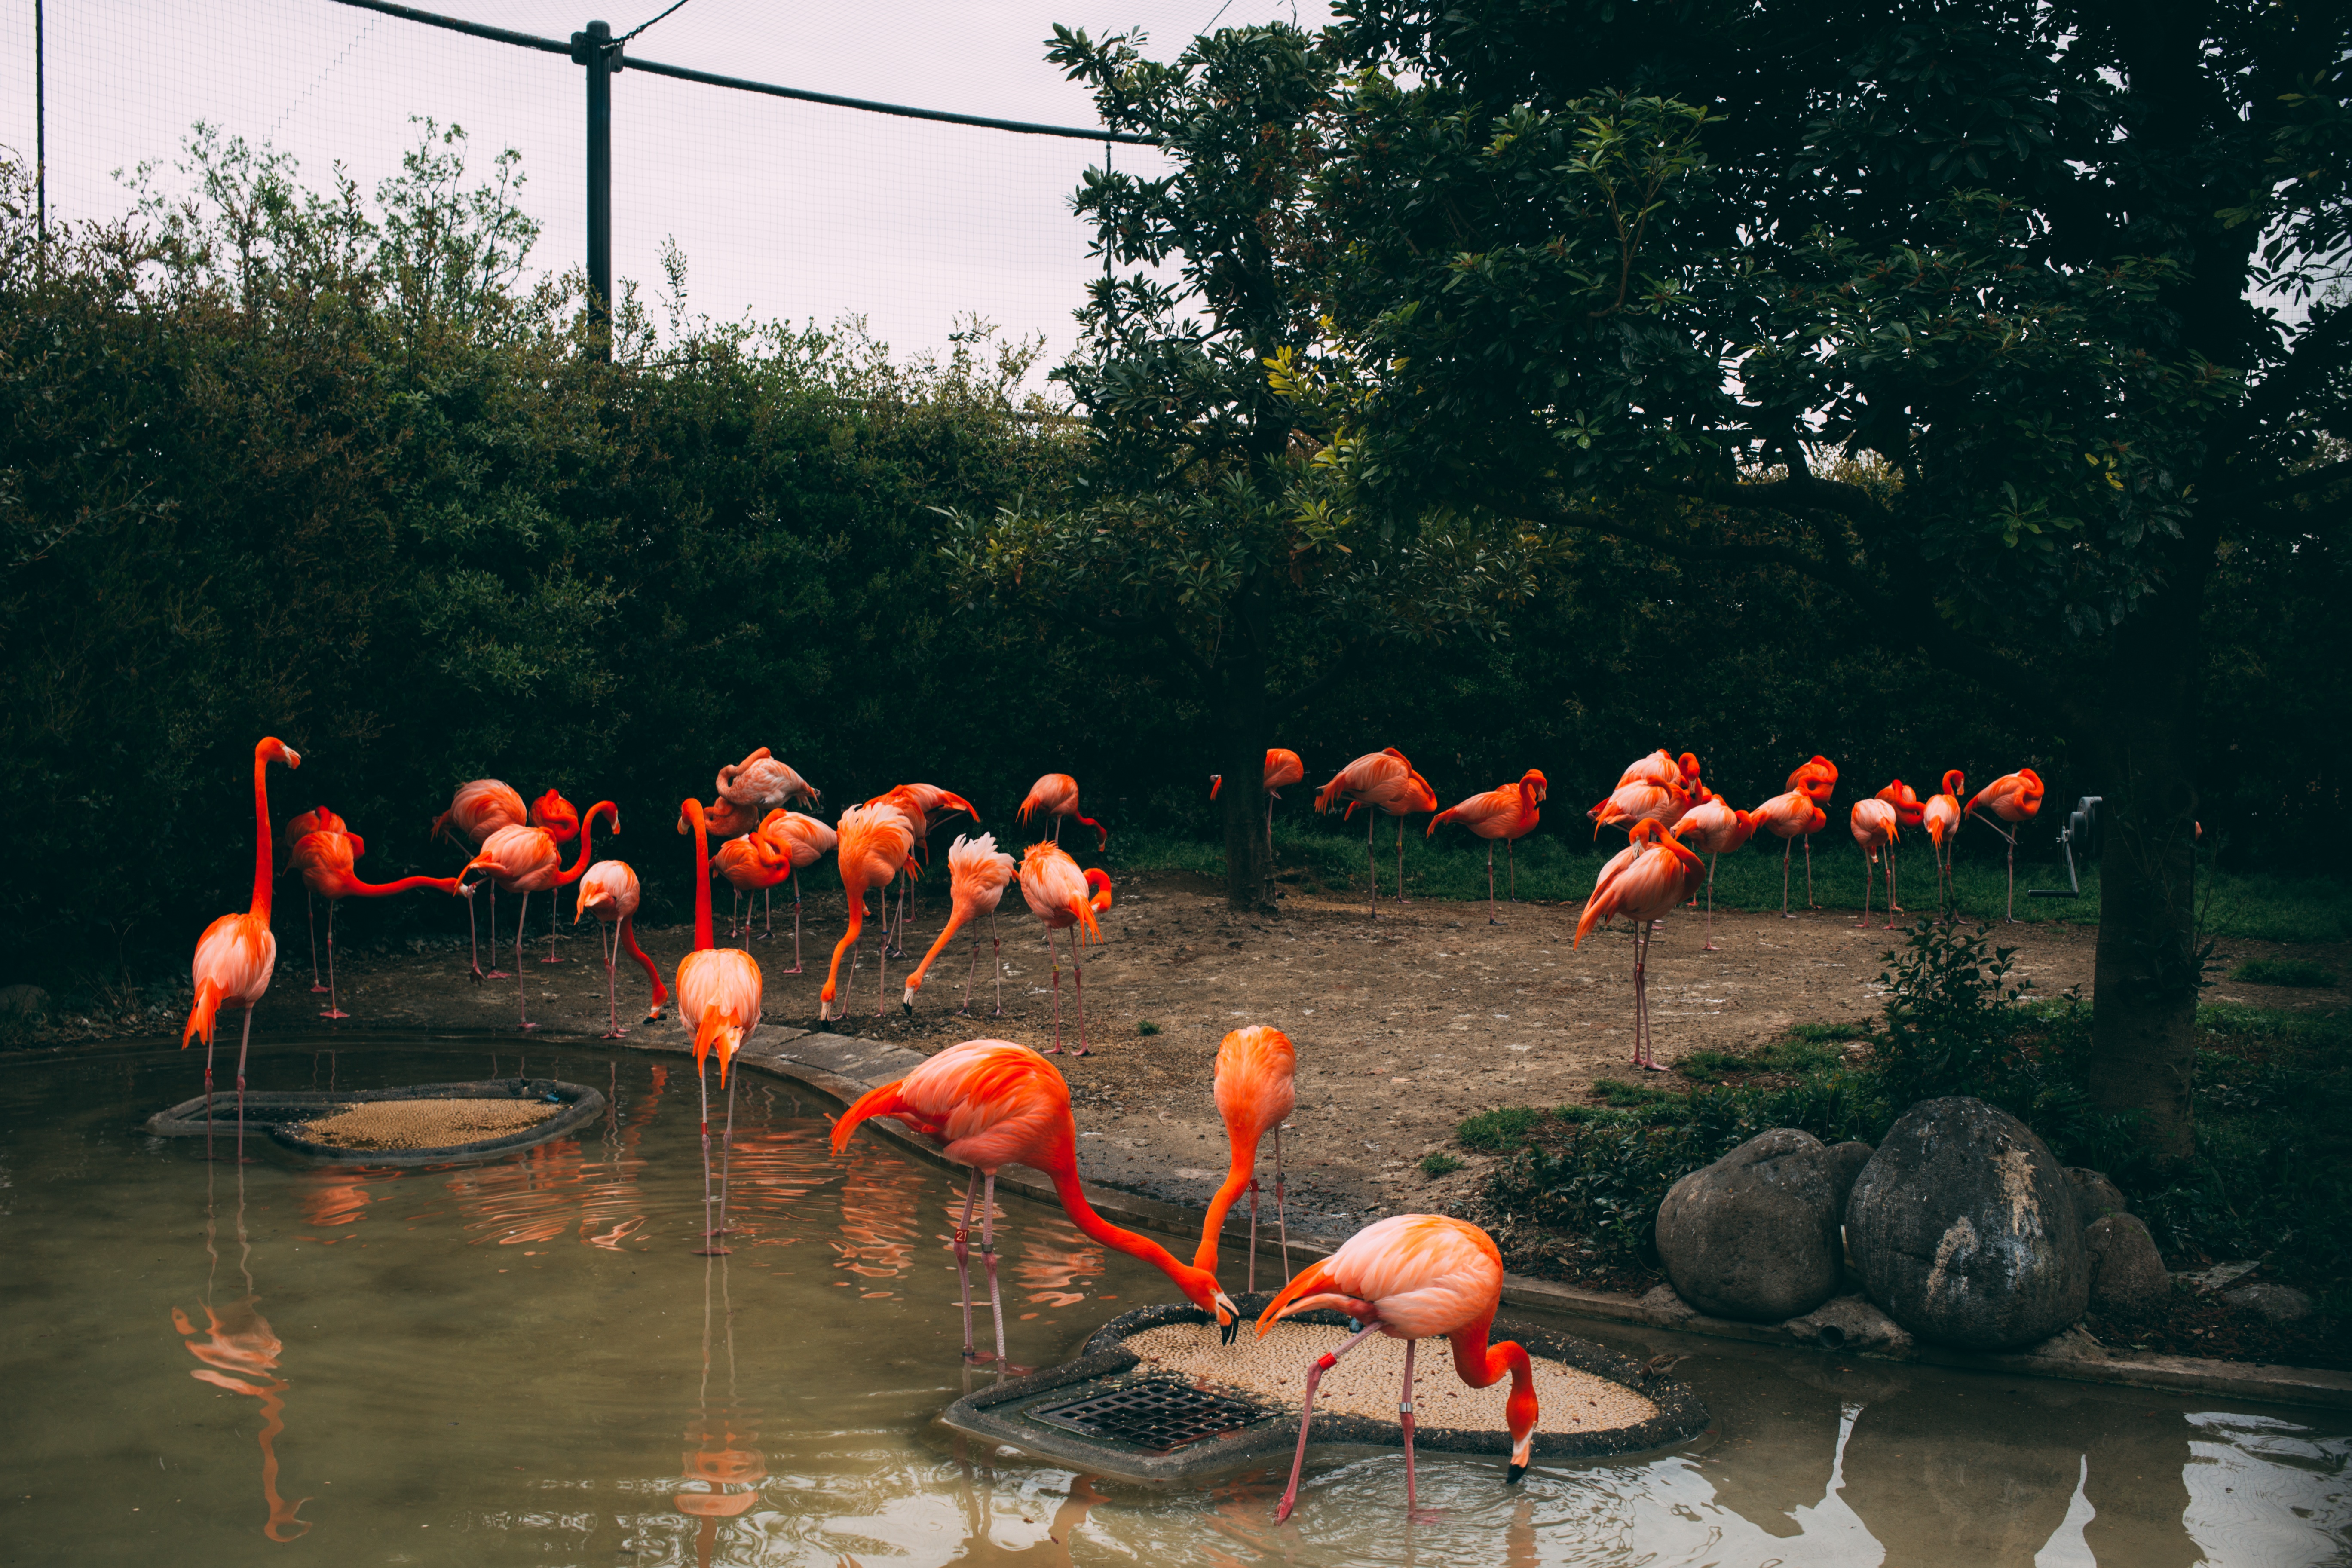
bird, flamingo, water bird